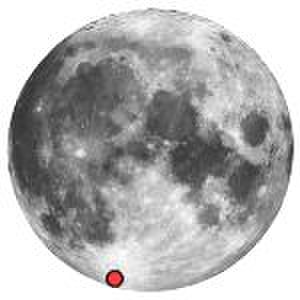
Månekrater / Fremtrædende kratere på Månens forside
Et månekrater er en dannelse på overfladen af Månen, som langt overvejende er dannet ved nedslag af objekter. Månens overflade er dækket af kratere; der er en halv million kratere, som er mere end 1,6 km brede, og man har beregnet, at der findes omkring 50 billioner kratere, som er mindst 30 cm brede. Nedslag rammer med en stærkt varierende fart, idet 20 km/s er en typisk værdi. Et nedslag med denne hastighed frembringer et krater, hvis diameter er 10 til 20 gange større end det legeme, som slår ned.